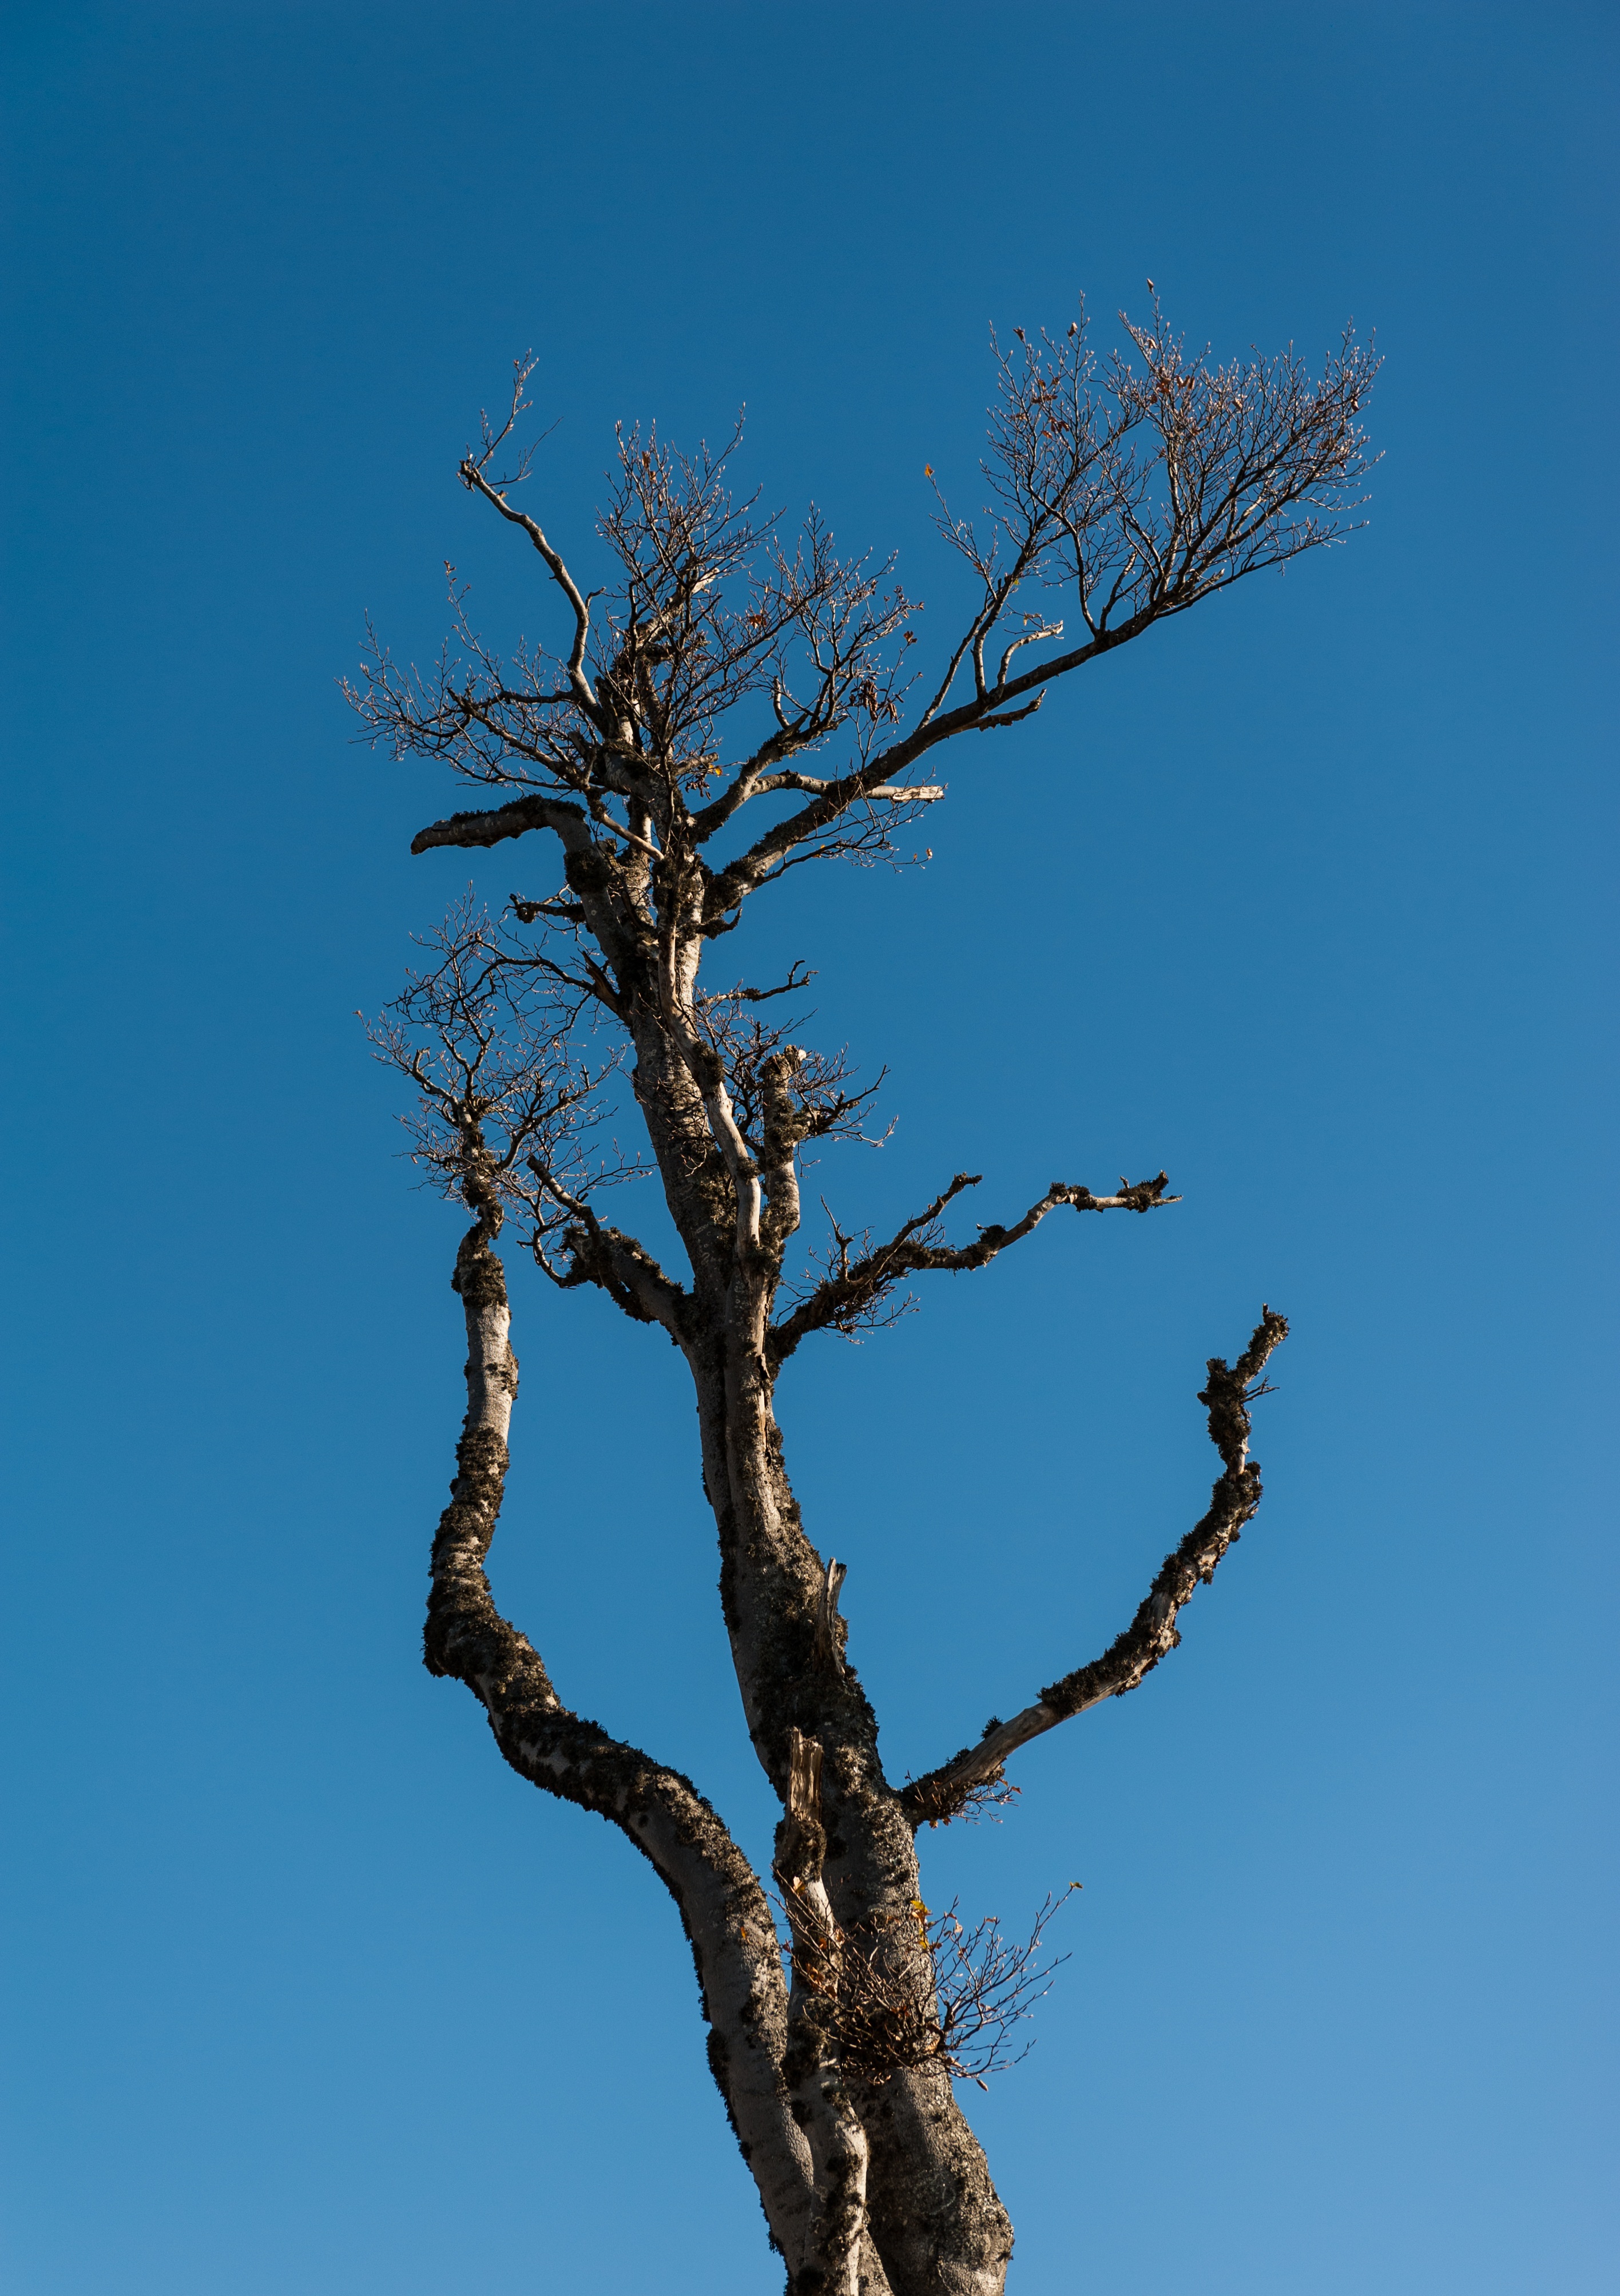
landscape, tree, nature, branch, cold, winter, plant, sky, leaf, flower, bleak, log, blue, flora, twig, blue sky, kahl, plant stem, woody plant, land plant, arecales